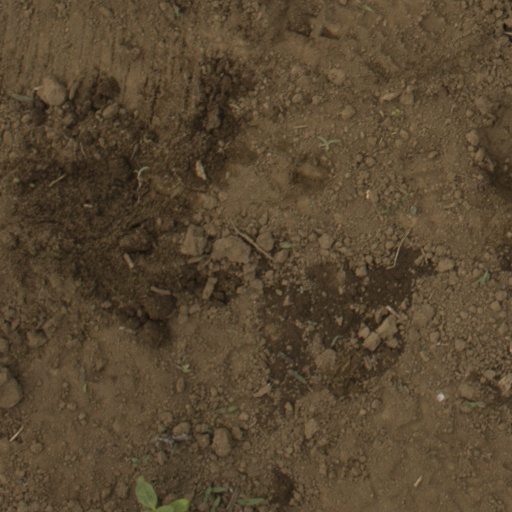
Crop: Jerusalem artichoke